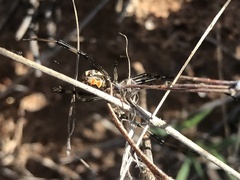
Species: Lactrodectus_hesperus